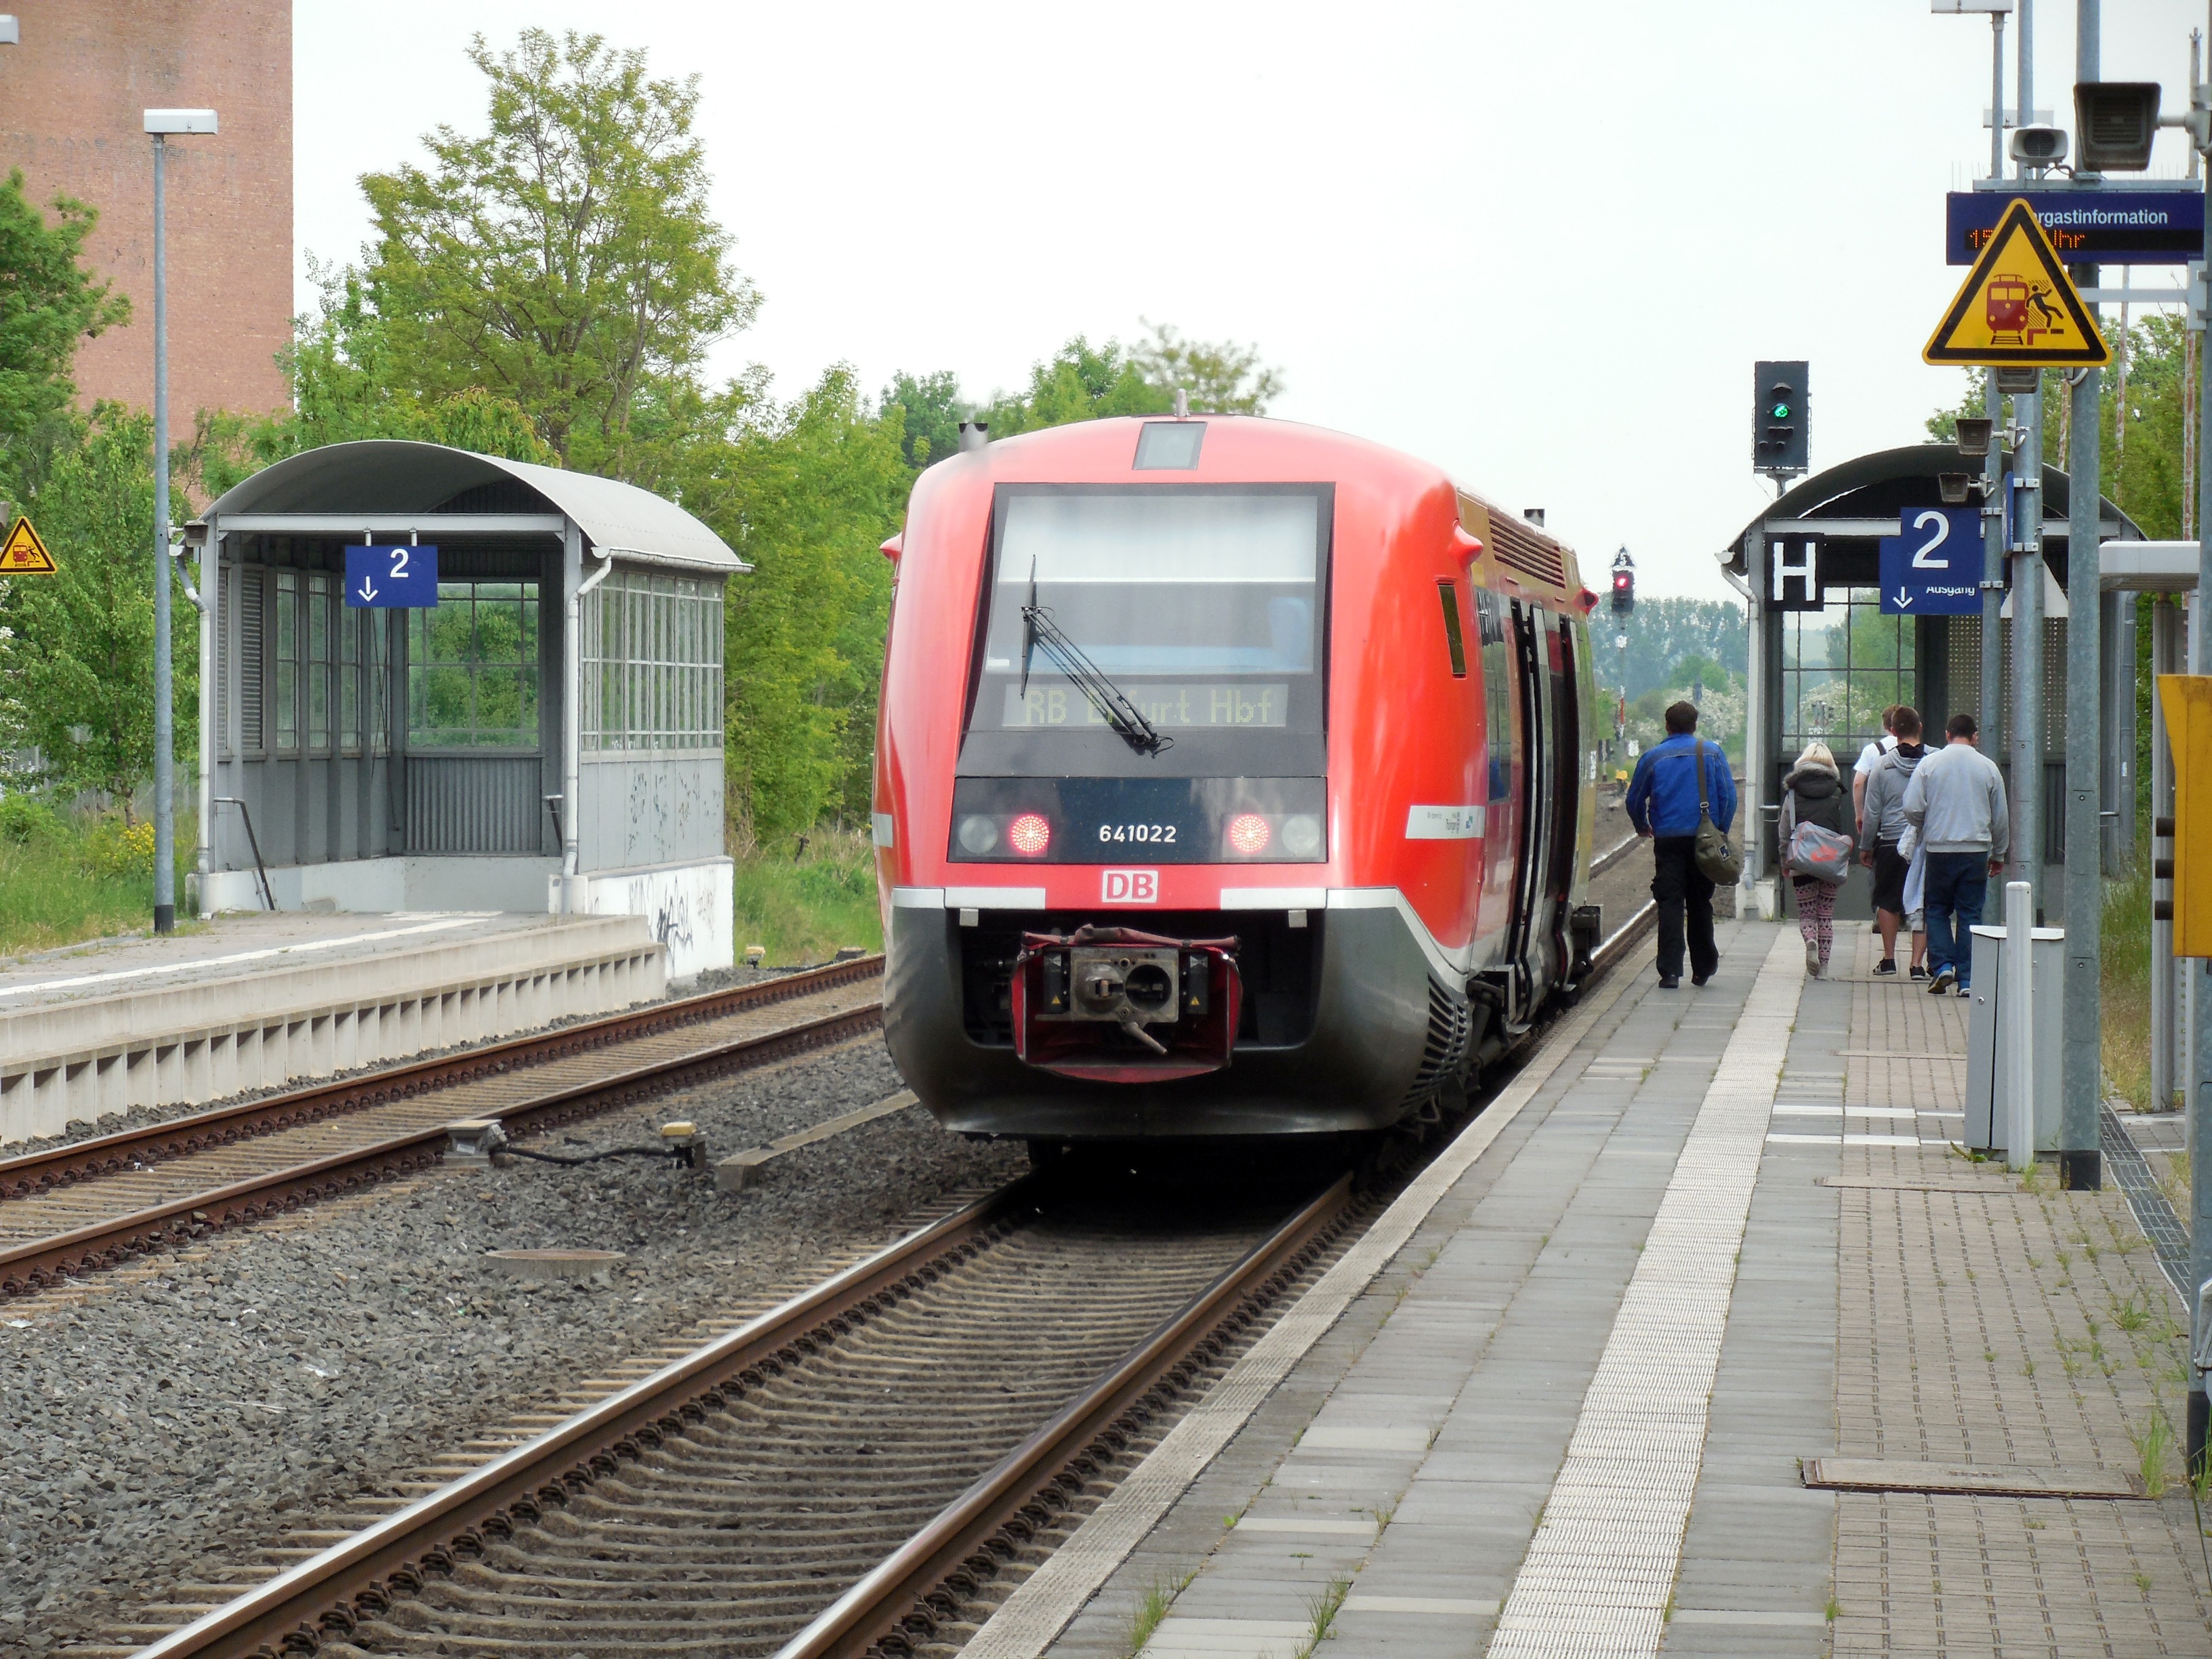
mobile, track, railway, train, travel, transport, red, vehicle, train station, platform, public transport, locomotive, germany, stop, railway station, passenger, rail transport, land vehicle, rolling stock, metropolitan area, railroad car, passenger car